United States at the Winter Olympics

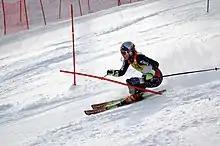
Lindsey Kildow won the gold medal in downhill at the 2010 Winter Olympics, the first one for an American woman.

*"This table includes two medals – one silver awarded in the ice hockey and one bronze awarded in the figure skating events at the 1920 Summer Olympics.